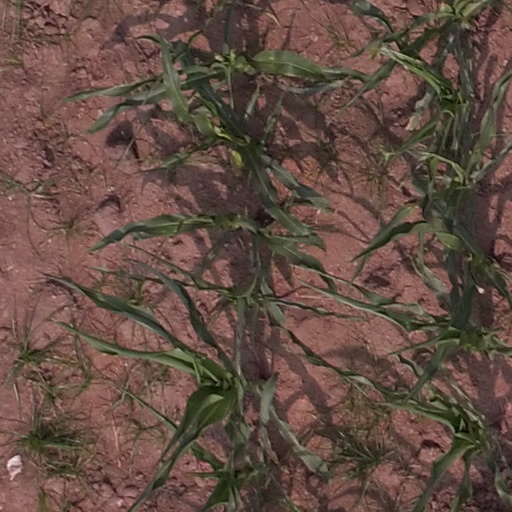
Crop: maize; corn